Ashtone Morgan

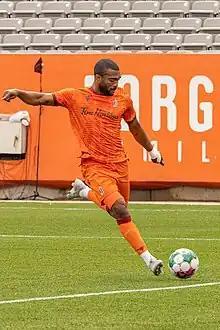
Morgan scoring a goal for Forge FC in 2022.

Ashtone Wayne Henry Morgan (born February 9, 1991) is a Canadian former soccer player who played as a left-back.